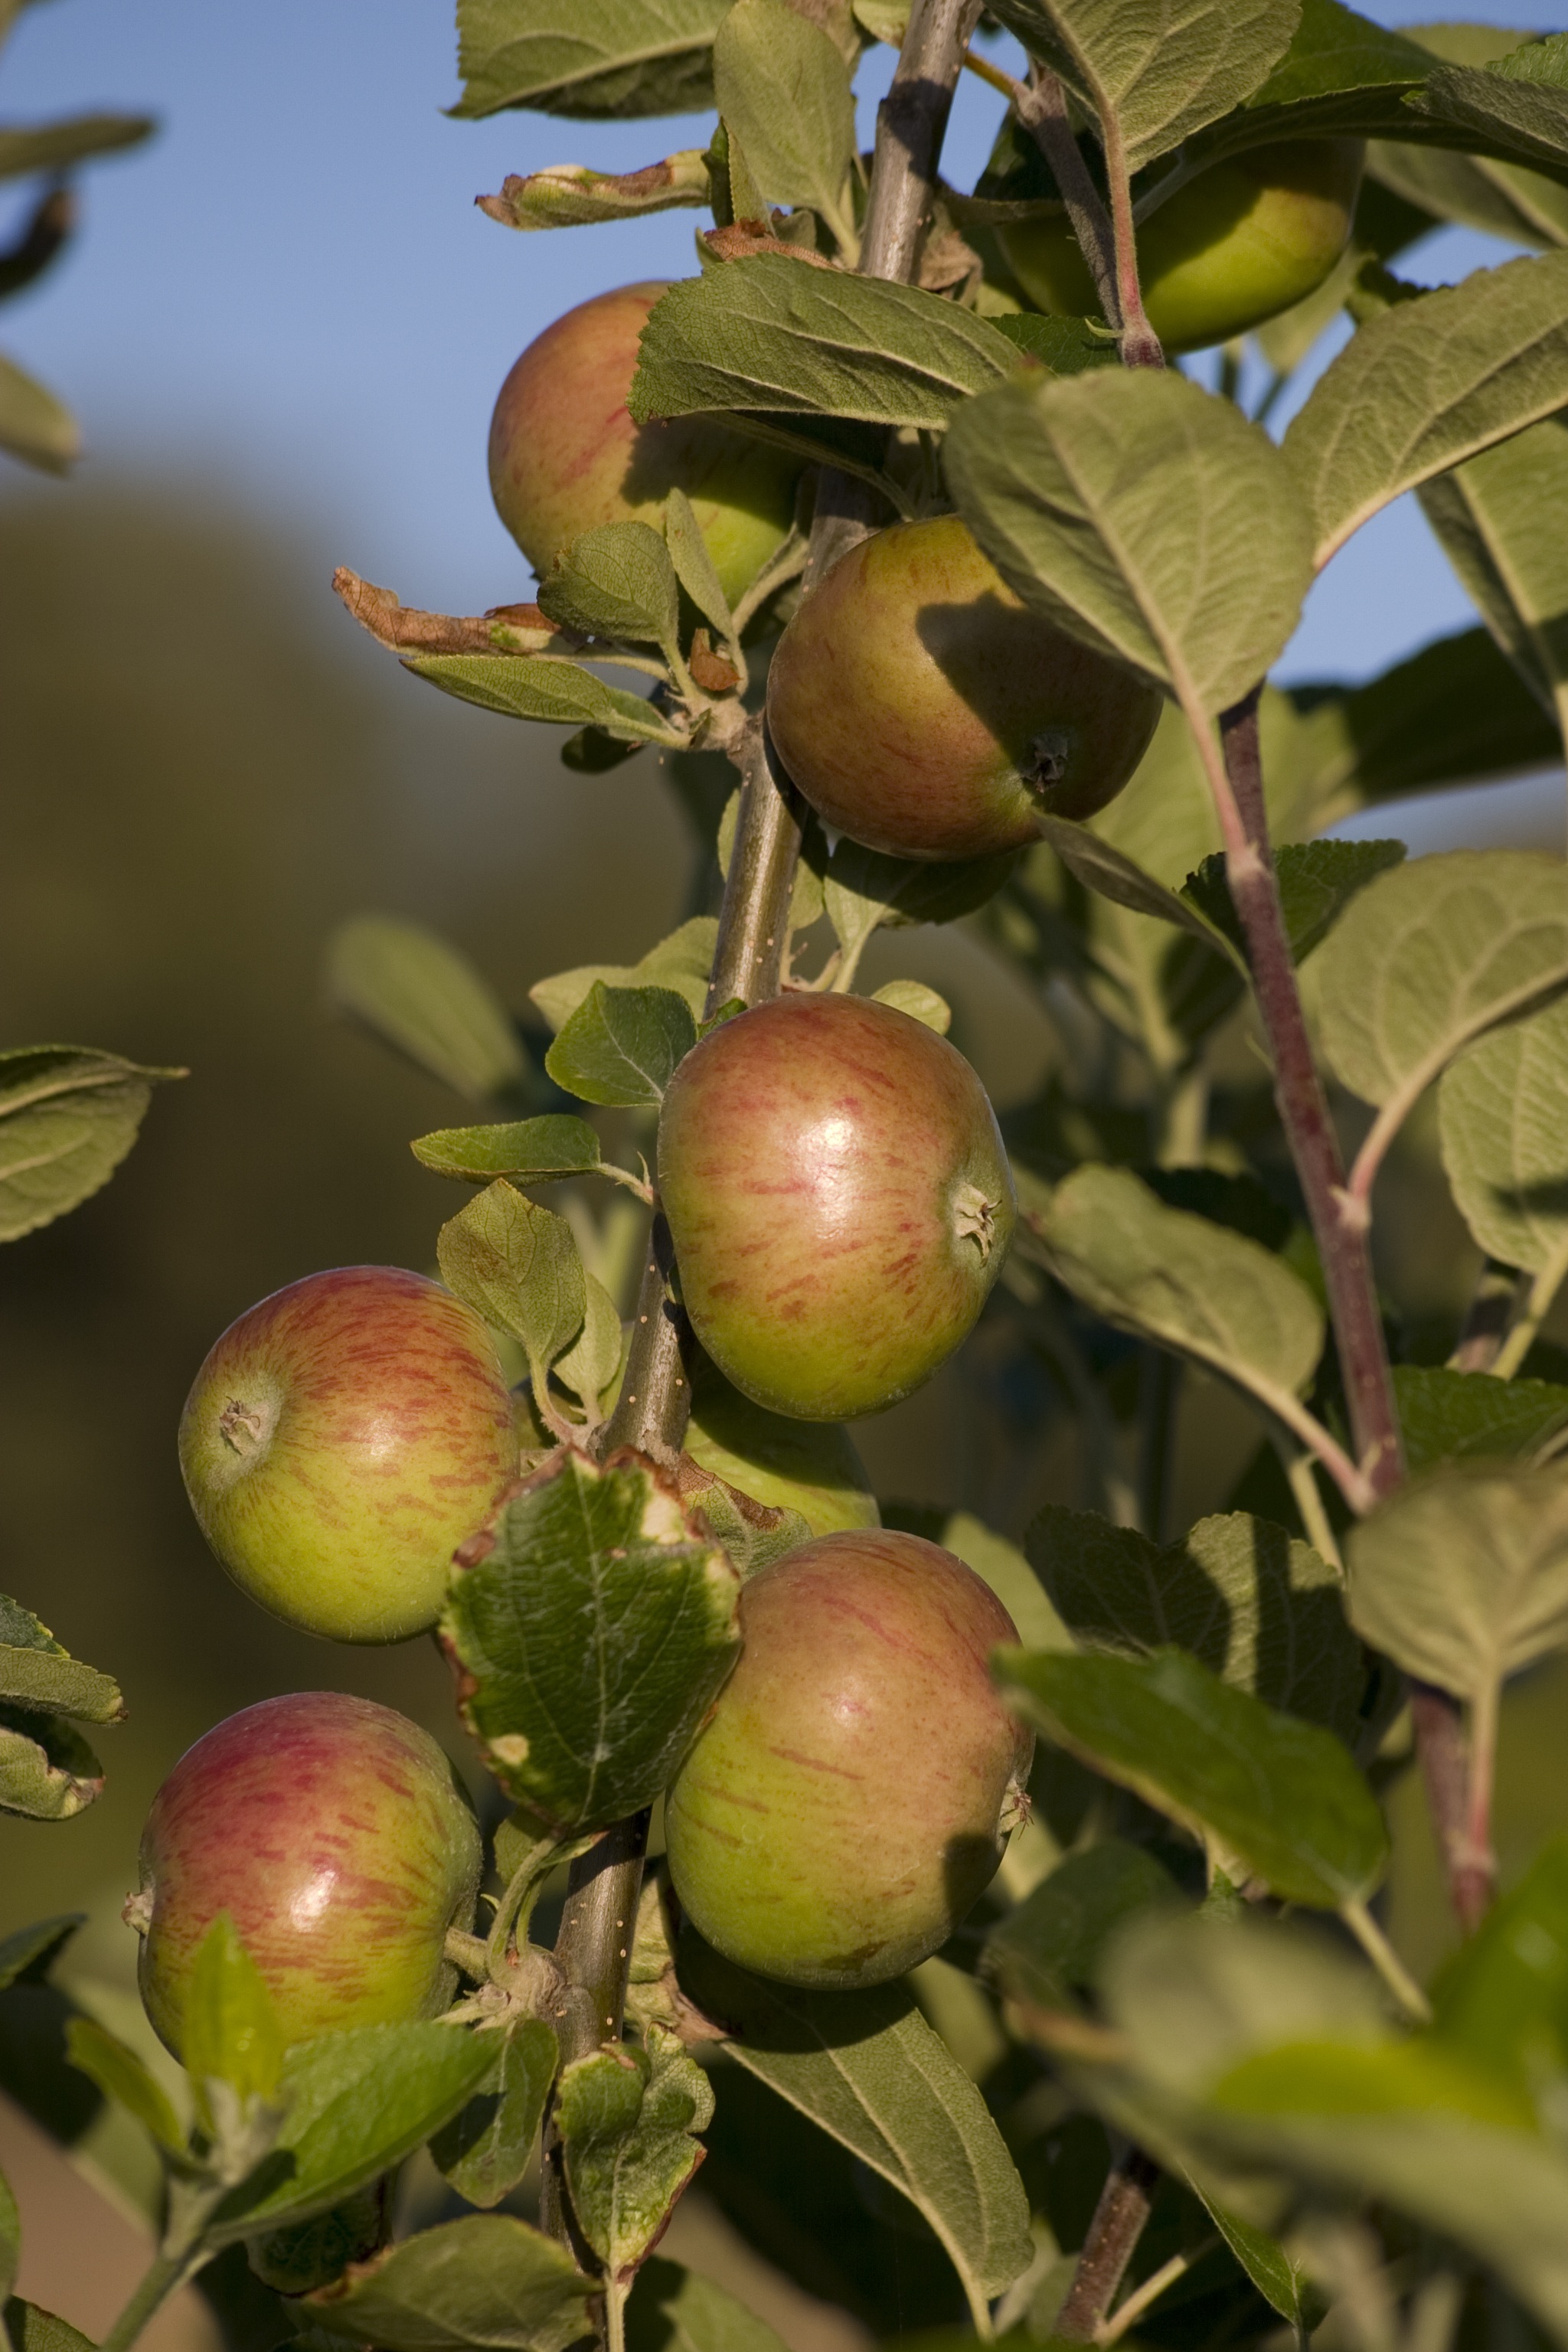
apple, tree, nature, branch, plant, fruit, flower, summer, food, produce, garden, picking, flowering plant, rose family, land plant